Answer in natural language. Considering the relative positions, where is dark brown dresser (highlighted by a red box) with respect to Window (highlighted by a blue box)? Choose between the following options: right or left
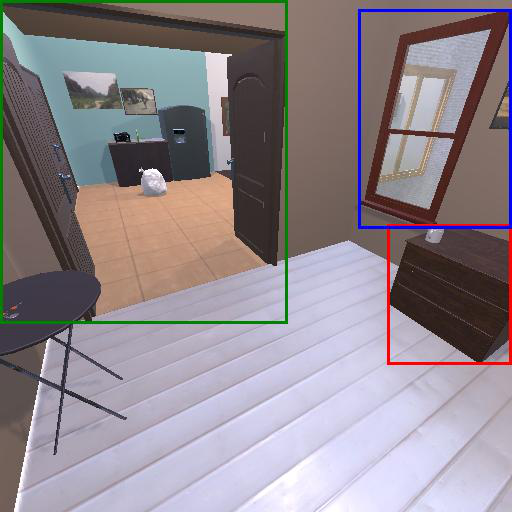
<answer>right</answer>